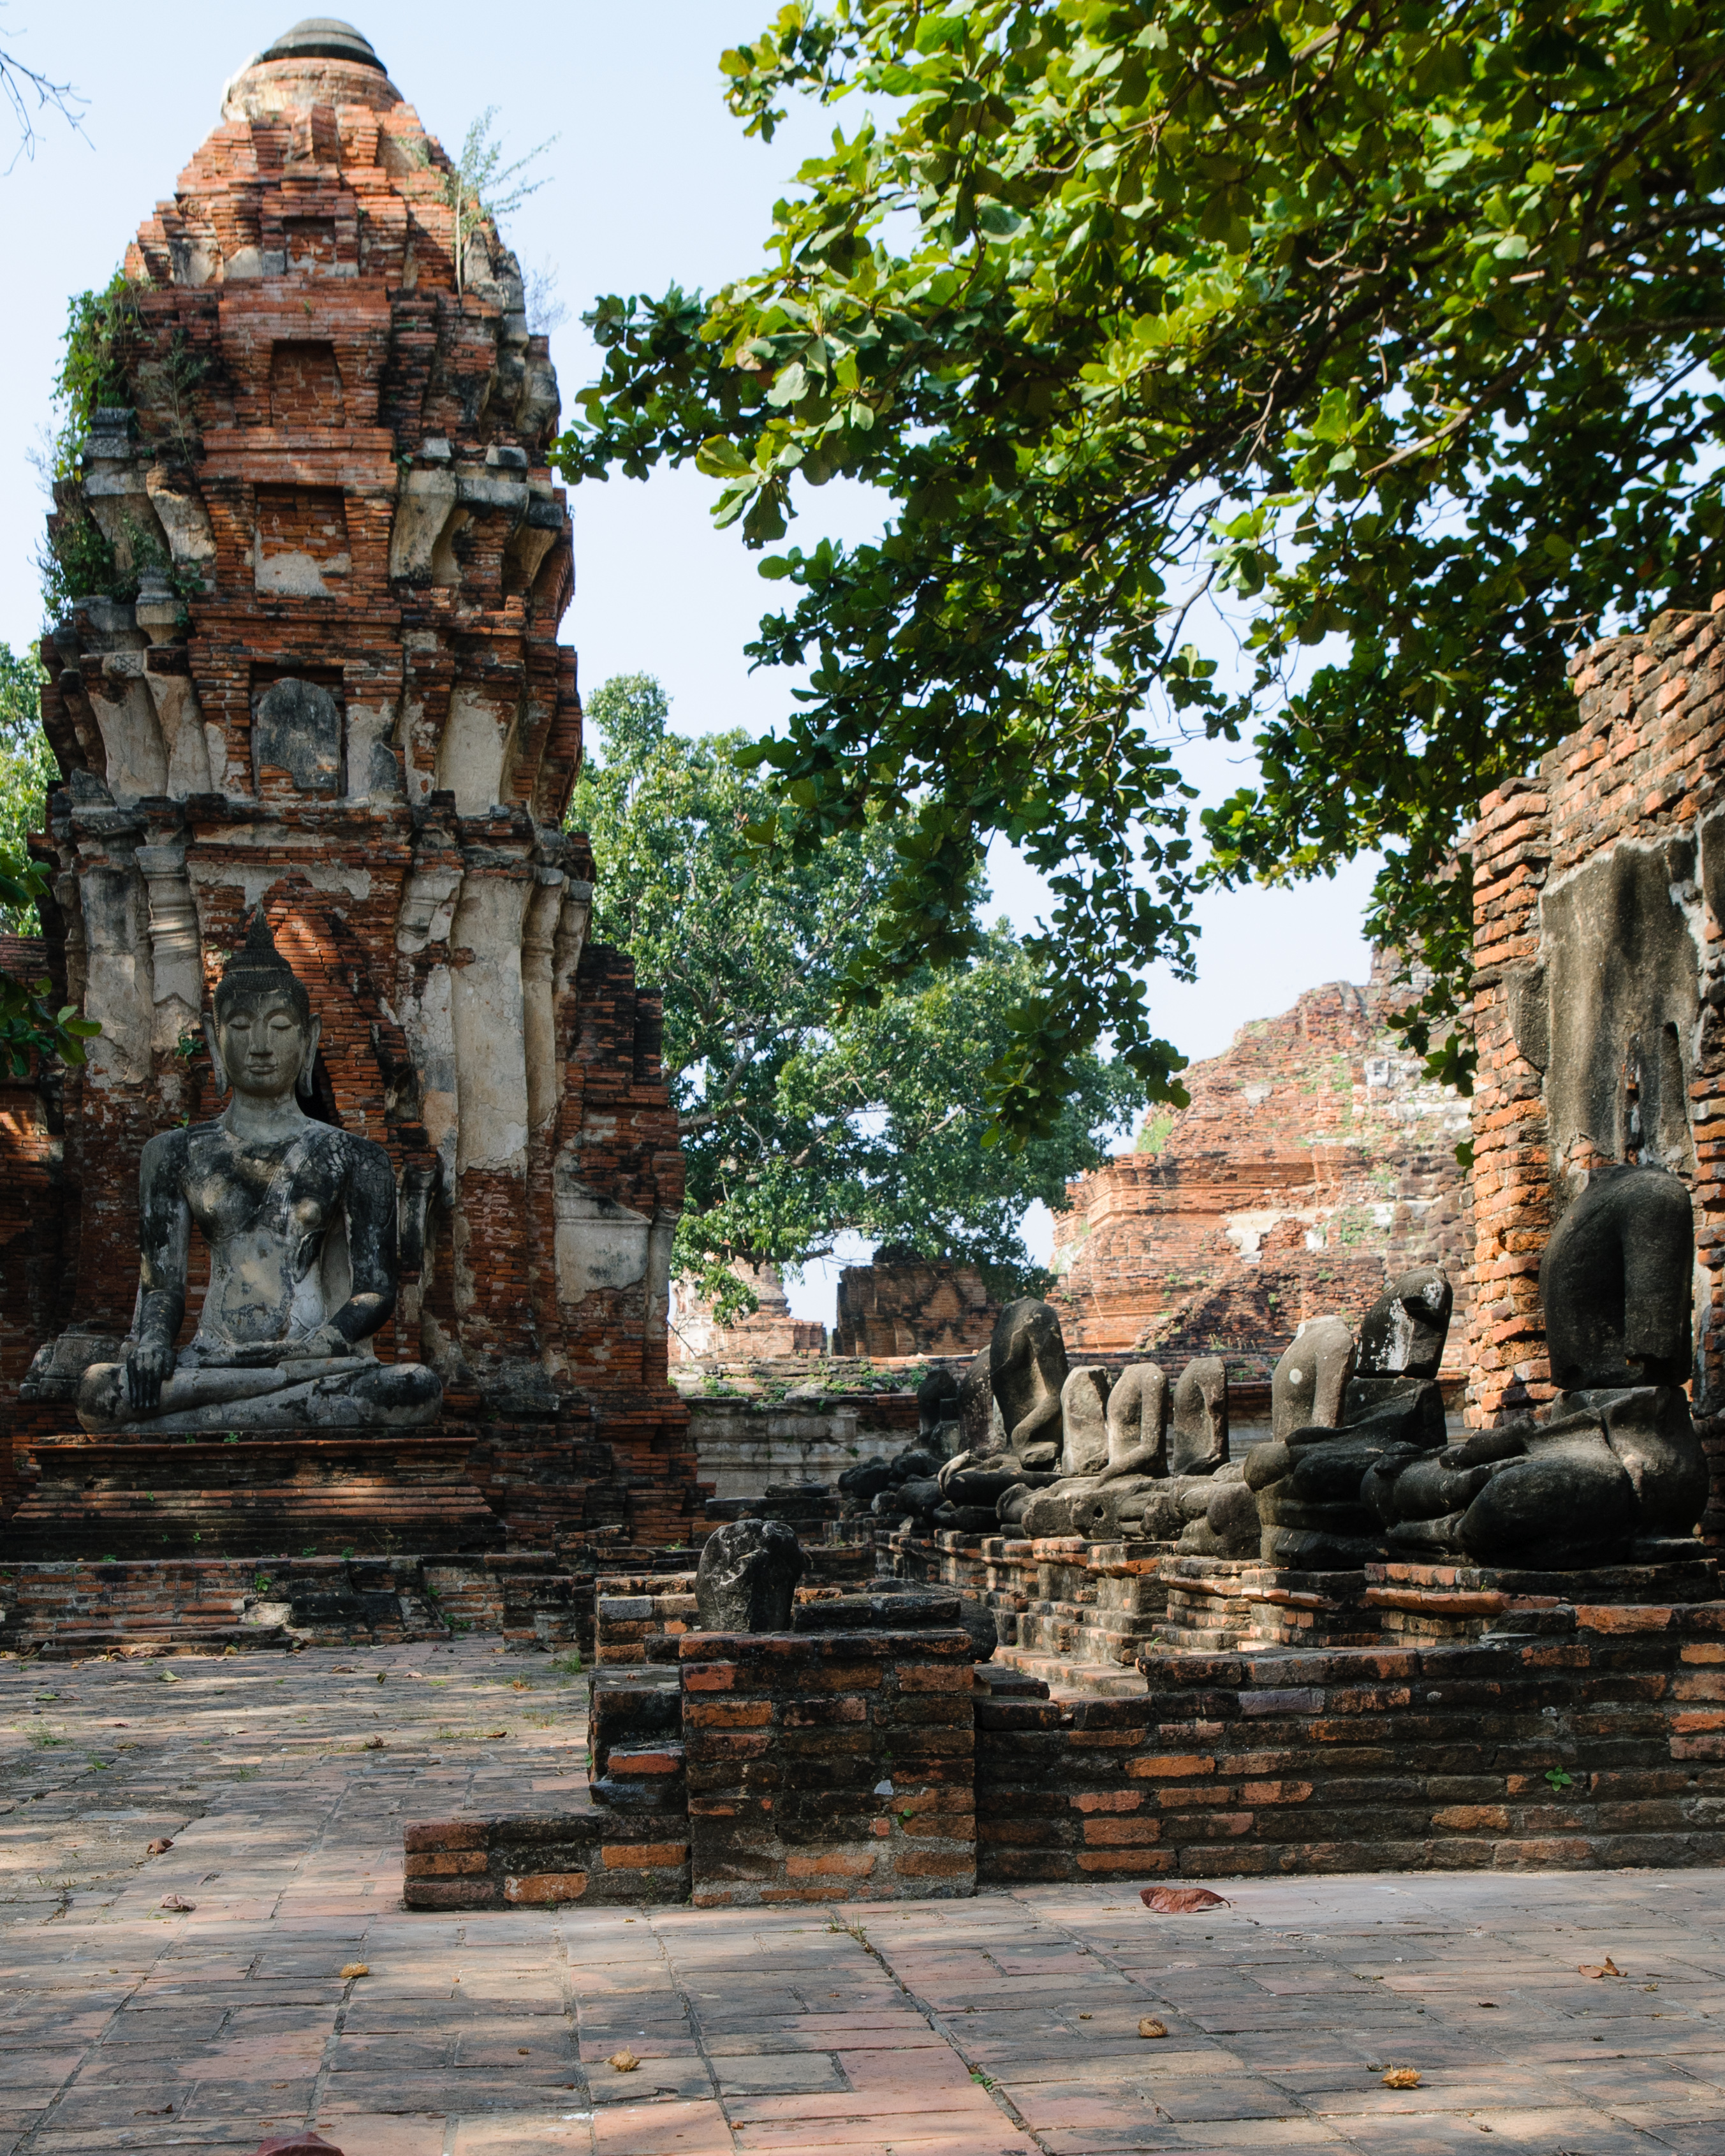
rock, building, monument, statue, landmark, nikon, place of worship, thailand, sculpture, temple, ruins, shrine, wat, d300, thailandia, phranakhonsiayutthaya, archaeological site, hindu temple, historic site, ancient history